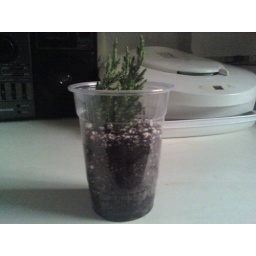
some juniper cuttings in a plastic cup